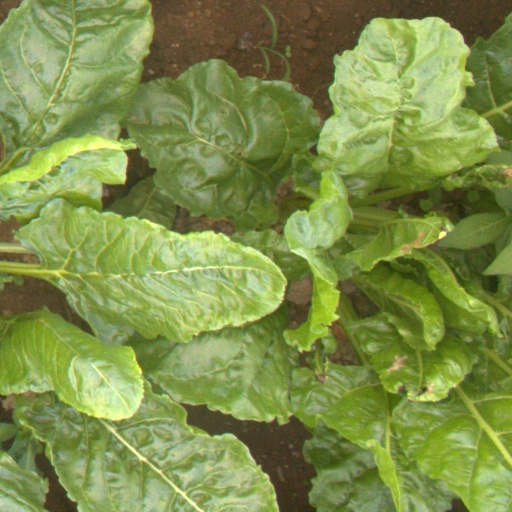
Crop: sugar beet